Lake Washington Ship Canal

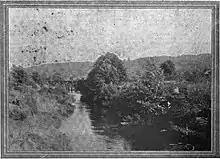
Montlake Portage Canal in 1908

In 1860 local landowner Harvey L. Pike tried to dig a ditch by himself with pick and shovel at Montlake to transport logs between Portage Bay and Union Bay, in the hopes of increasing the value of his property along the route. Giving up on digging the first Portage Canal himself, in 1871 he joined Thomas Burke and Daniel Gilman in incorporating the Lake Washington Canal Company, deeding his land to the company. Instead of finishing the canal, the company instead built a tramway to carry coal brought by barge across Lake Washington. In 1883, David Denny and Burke hired a crew of Chinese laborers to complete the canal at Montlake, creating a channel that included a lock, capable of floating logs down from Lake Washington to Lake Union.